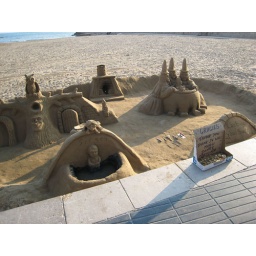
It was coming up to halloween, so we came a cross this guy making this sand sculpture in Stiges.